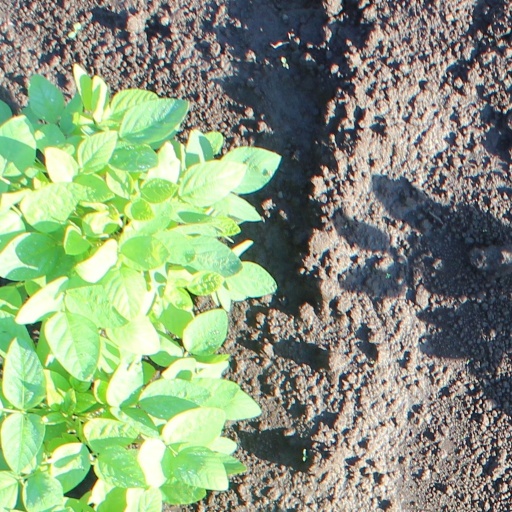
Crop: soybean